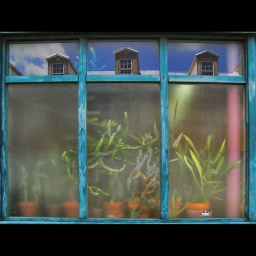
the reflection of the house in front in the upper part of the window